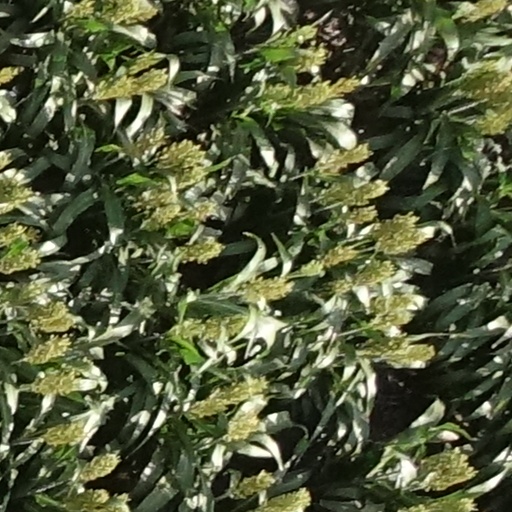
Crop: sorghum